2011 United Nations Climate Change Conference

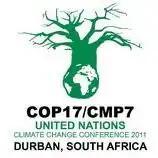

The 2011 United Nations Climate Change Conference (COP17) was held in Durban, South Africa, from 28 November to 11 December 2011 to establish a new treaty to limit carbon emissions.